Ohio History Connection

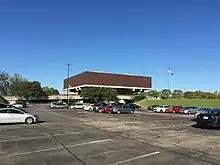
The Ohio History Center in Columbus, Ohio

The Ohio History Connection operates dozens of state historic sites across Ohio. Its headquarters is the 250,000-square-foot (23,000 m) Ohio History Center in Columbus, Ohio, a Brutalist concrete structure. Extensive exhibits cover Ohio's history from the Ice Age to the present. The Center includes state archives and library spaces, a gift shop, and administrative and educational facilities. The 1989 "Smithsonian Guide to Historic America" described the center as "probably the finest museum in America devoted to pre-European history."